Tattva vision

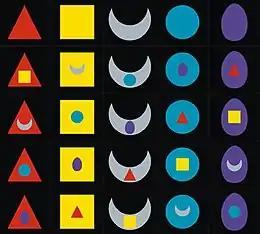
"Tattva"s in isolation and combination

Tattva vision is a technique developed by the Hermetic Order of the Golden Dawn to aid with the development of the faculty of astral clairvoyance. They were derived from the elements or tattvas of Hindu philosophy and the Vedantic doctrine of "pancikarana", as interpreted by the Golden Dawn.